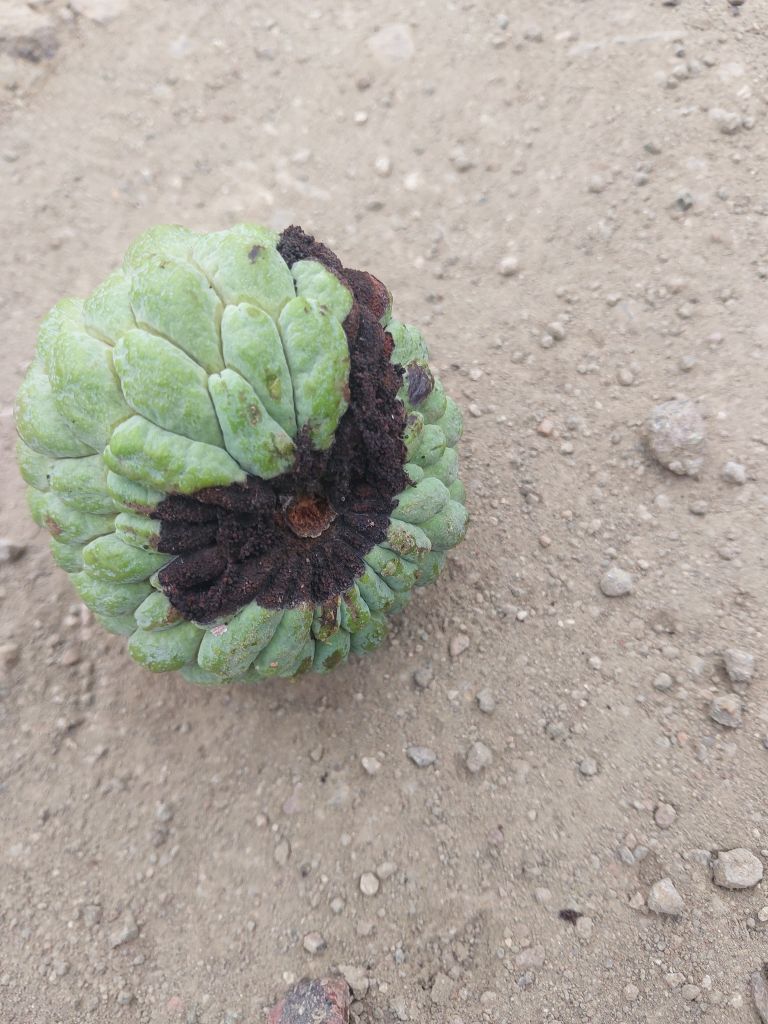
Disease label: Diplodia Rot